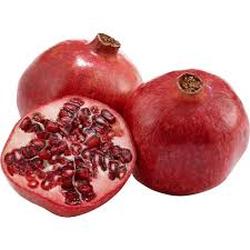
Label: Pomegranate